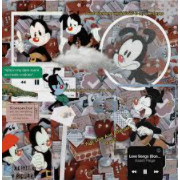
Portrait style: Cartoon Portrait